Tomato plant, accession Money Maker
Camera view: horizontal (90 deg, fisheye); turntable rotation: 120 degrees
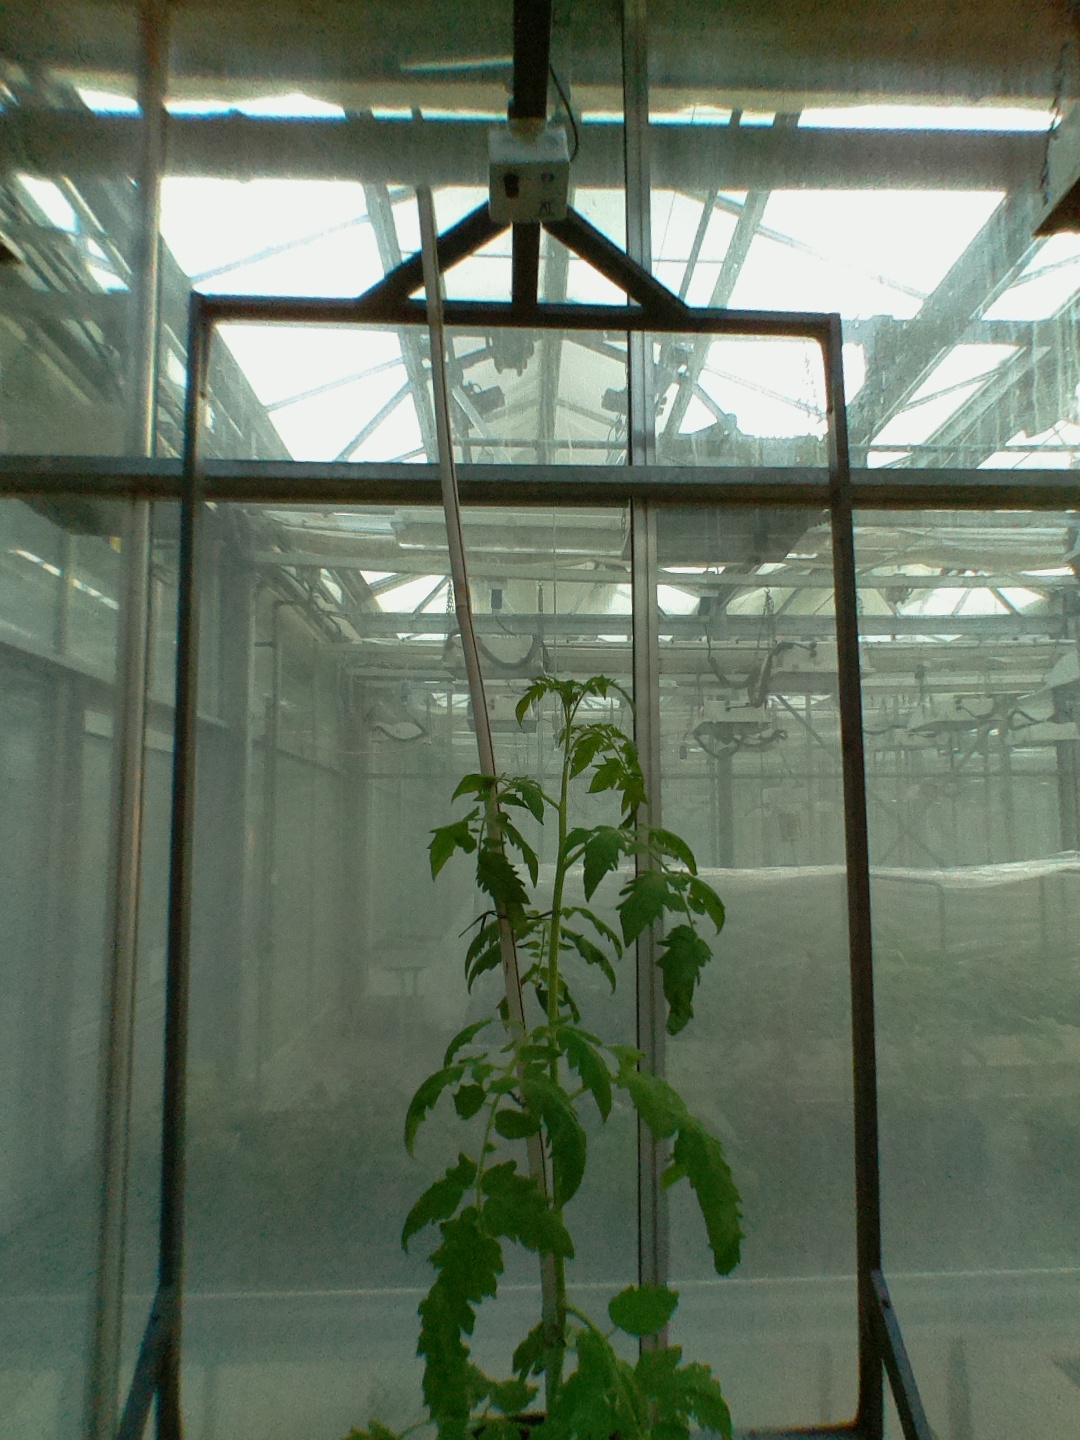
BBCH growth stage 53: 3 inflorescences visible